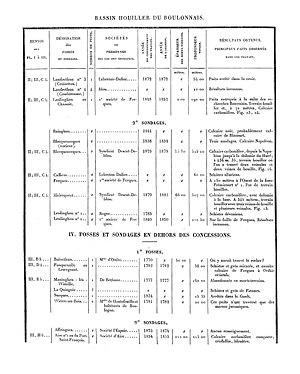
Liste des puits de mine et des sondages. Mines du Boulonnais. Document extrait de Étude des Gîtes Minéraux de la France. Topographie Souterraine du Bassin Houiller du Boulonnais ou Bassin d'Hardinghen, par A. Olry, ingénieur en chef des Mines. Chapitre IX, pages 172 à 189.
Le bassin minier du Boulonnais, aussi appelé bassin minier picard, est un ensemble de charbonnages assez anciens ouverts sur les communes de Hardinghen, Réty, Fiennes, Ferques et Caffiers, entre les villes de Boulogne-sur-Mer et Calais, et exploités entre 1692 et 1950. La houille y a donc été exploitée durant plus de deux siècles.